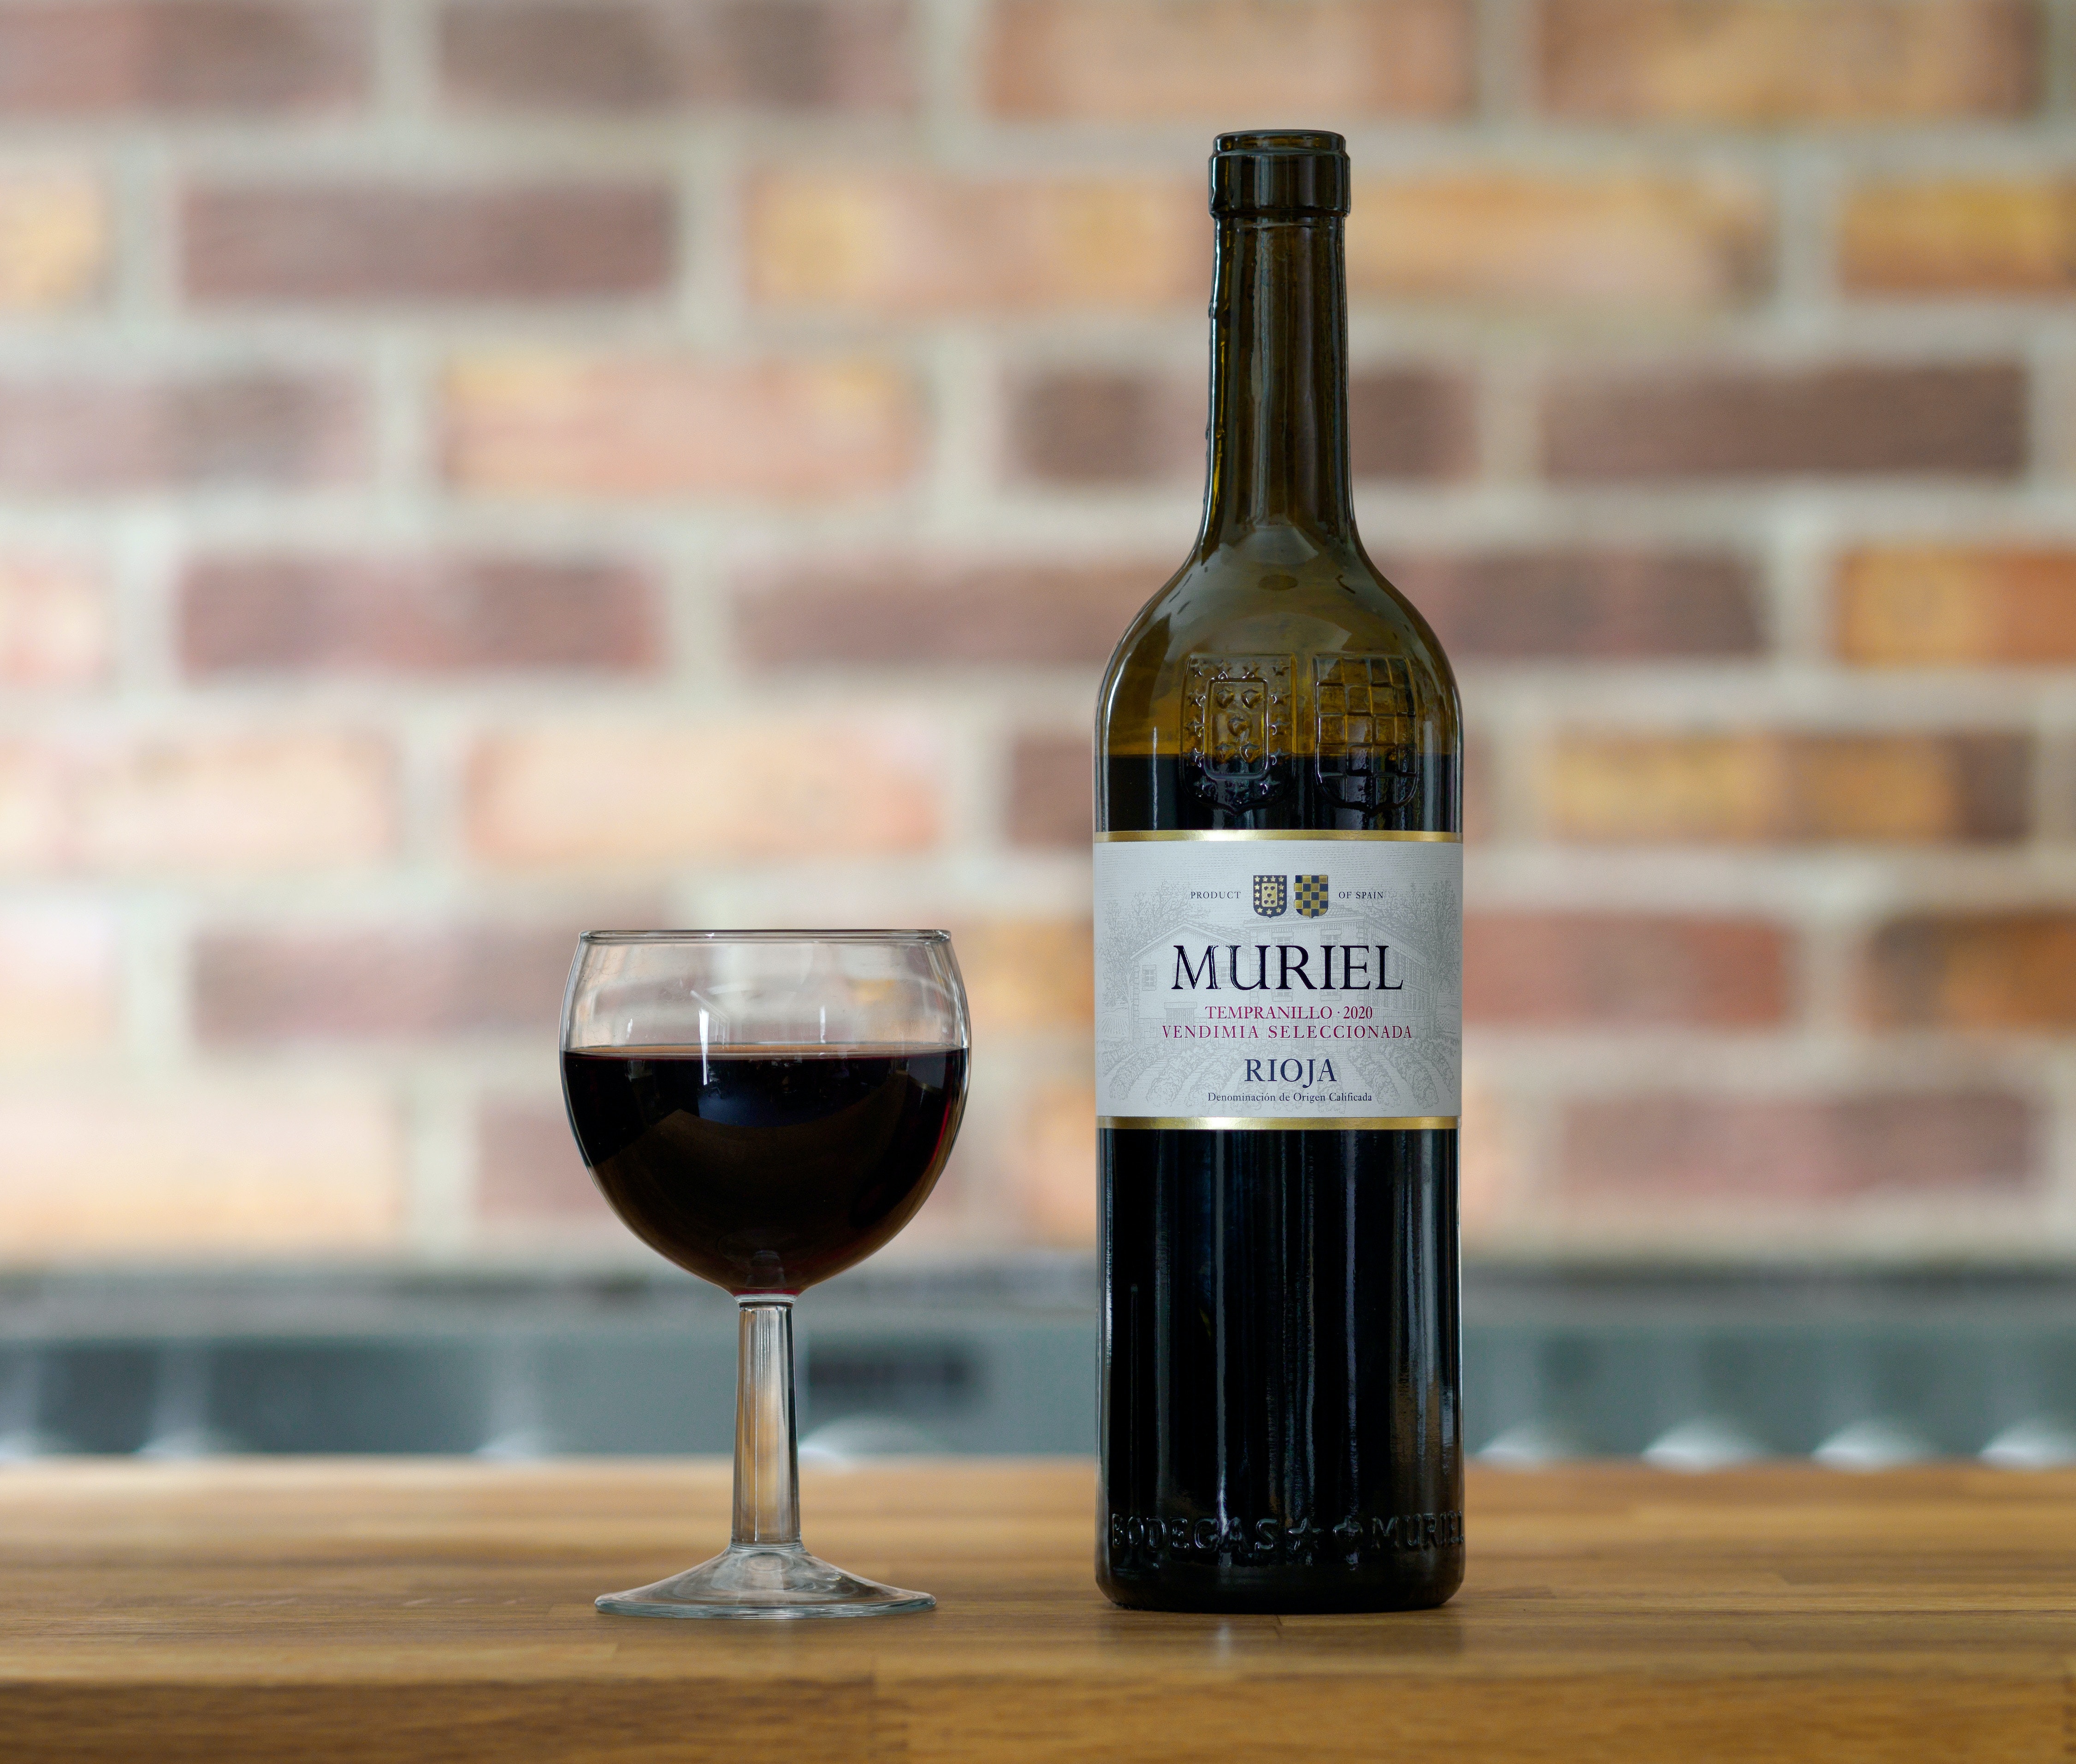
drink, bottle, liquid, drinkware, wine, tableware, barware, fluid, glass bottle, champagne stemware, wine glass, alcoholic beverage, stemware, glass, dessert wine, wine bottle, alcohol, Snifter, distilled beverage, event, liqueur, art, wood, brick, hardwood, sherry, still life photography, beer, red wine, Drinking establishment, soft drink, black drink, serveware, brickwork, building material, windshield